Christianity in South Africa

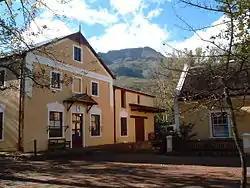
The first Christian mission at Genadendal, South Africa.

In July 1737, Georg Schmidt arrived in South Africa as a Christian missionary, founded the first Protestant mission called the Moravian Brethren. He began working with the Khoi-Khoi tribe. Schmidt established himself at Zoetemelksvlei first, but months later moved to what is now known as Genadendal. In 1742, he baptised five Khoi-khoi slaves. This caused an uproar because the Dutch Reformed Church back then held the view that baptised Christians must be free, not slaves. The controversy and hostility of the European settlers forced Schmidt to leave South Africa two years later, in 1744, bringing to complete halt all Christian missionary activity for about 50 years.